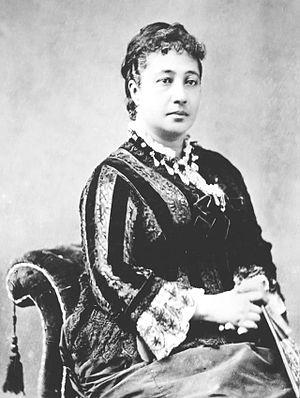
Le musée Bernice Pauahi Bishop, designé officiellement le musée d'histoire naturelle et culturelle de l'État d'Hawaï a été fondé en 1889 par Charles Reed Bishop en l'honneur de sa défunte femme, la princesse Bernice Pauahi Paki, la dernière descendante de la famille royale Kamehameha. Le Musée est installé dans la maison qui contenait la collection d'objets Hawaiiens reçus en héritage par la princesse. Le Musée est reconnu par l'association américaine de Musées.